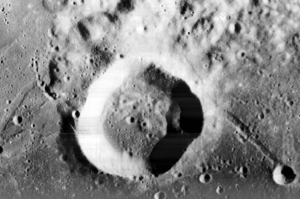
Les cratères lunaires désignent les cratères présents sur la Lune. La surface de la Lune présente de nombreux cratères, presque tous formés par impacts.